University of Douala

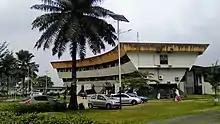
Rector's office, University of Douala, Cameroon, 2020.

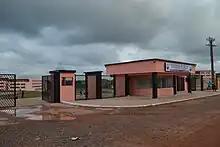
Entrance of Logbessou Campus, University of Douala, 2017.

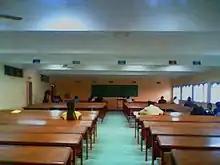
Lecture hall, University of Douala, 2012.

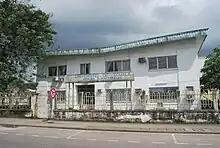
École doctorale (doctoral school), University of Douala, 2013.

The University of Douala (UDla), is located in Douala in Cameroon. The University of Douala is one of the ten public universities of Cameroon and has around 40.000 students, 600 teachers and around 600 administrators and collaborators.